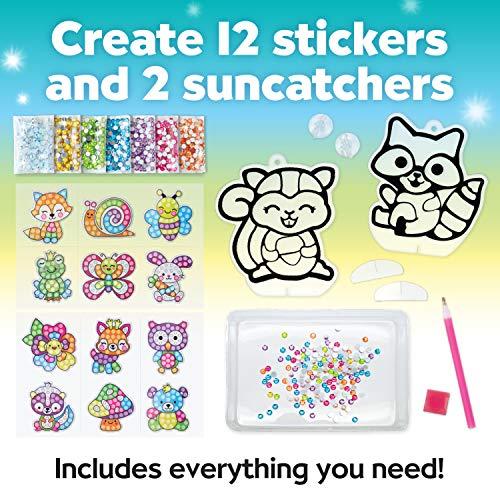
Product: Creativity for Kids Big Gem Diamond Painting Kit - Create Your Own Woodland Forest Friends Diamond Art Stickers and Suncatchers - Diamond Art for Kids
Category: Toys & Games | Arts & Crafts | Craft Kits
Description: DIAMOND PAINTING - Create your own diamond art designs This kids craft combines two diamond painting activities in one.
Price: $14.99
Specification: ProductDimensions:2x9.8x9.8inches|ItemWeight:6.9ounces|ShippingWeight:6.9ounces(Viewshippingratesandpolicies)|ASIN:B082XWBW6T|Itemmodelnumber:6247000|Manufacturerrecommendedage:6yearsandup